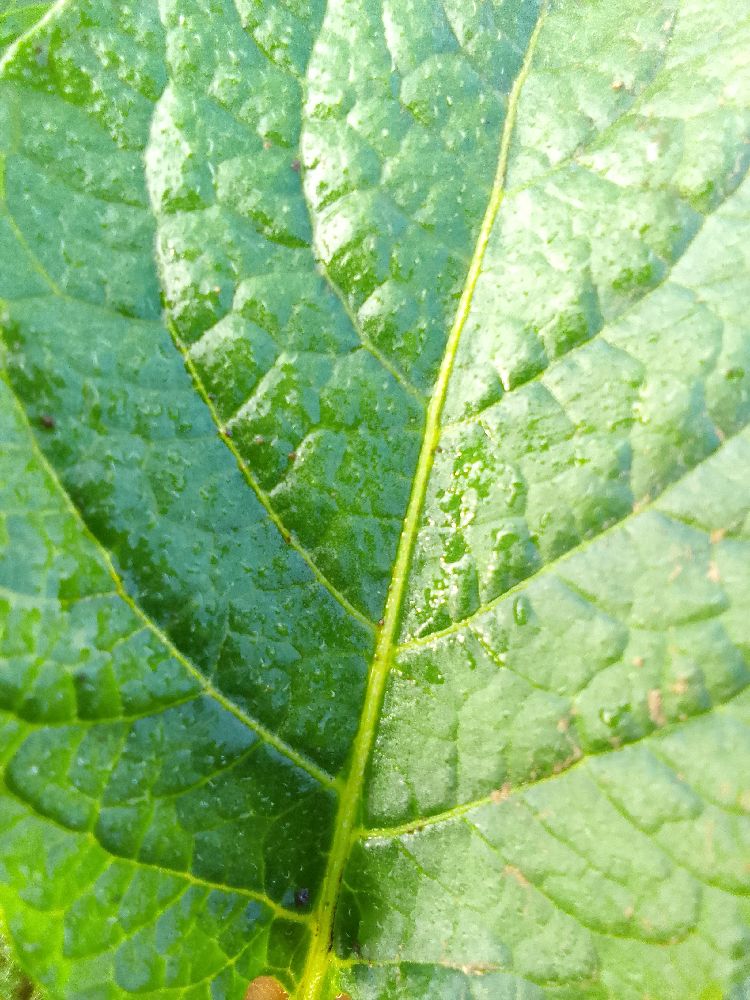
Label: Healthy